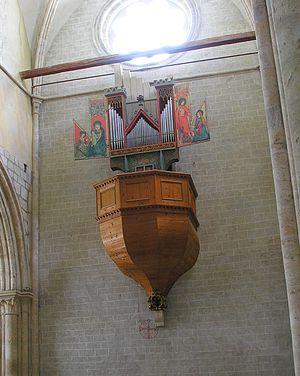
Orgue historique d'époque gothique: Valère (Sion, Suisse, photo: 2008)
L'orgue est un instrument à vent multiforme dont la caractéristique est de produire les sons à l’aide d’ensembles de tuyaux sonores accordés suivant une gamme définie et alimentés par une soufflerie. L'orgue est joué majoritairement à l’aide d’un ou plusieurs claviers et le plus souvent aussi d’un pédalier.
La basilique de Valère, également appelée château de Valère, est une église fortifiée située sur la colline homonyme de la ville de Sion, en Valais. Elle est sise à 621 m et fait face au château de Tourbillon situé sur une autre colline.